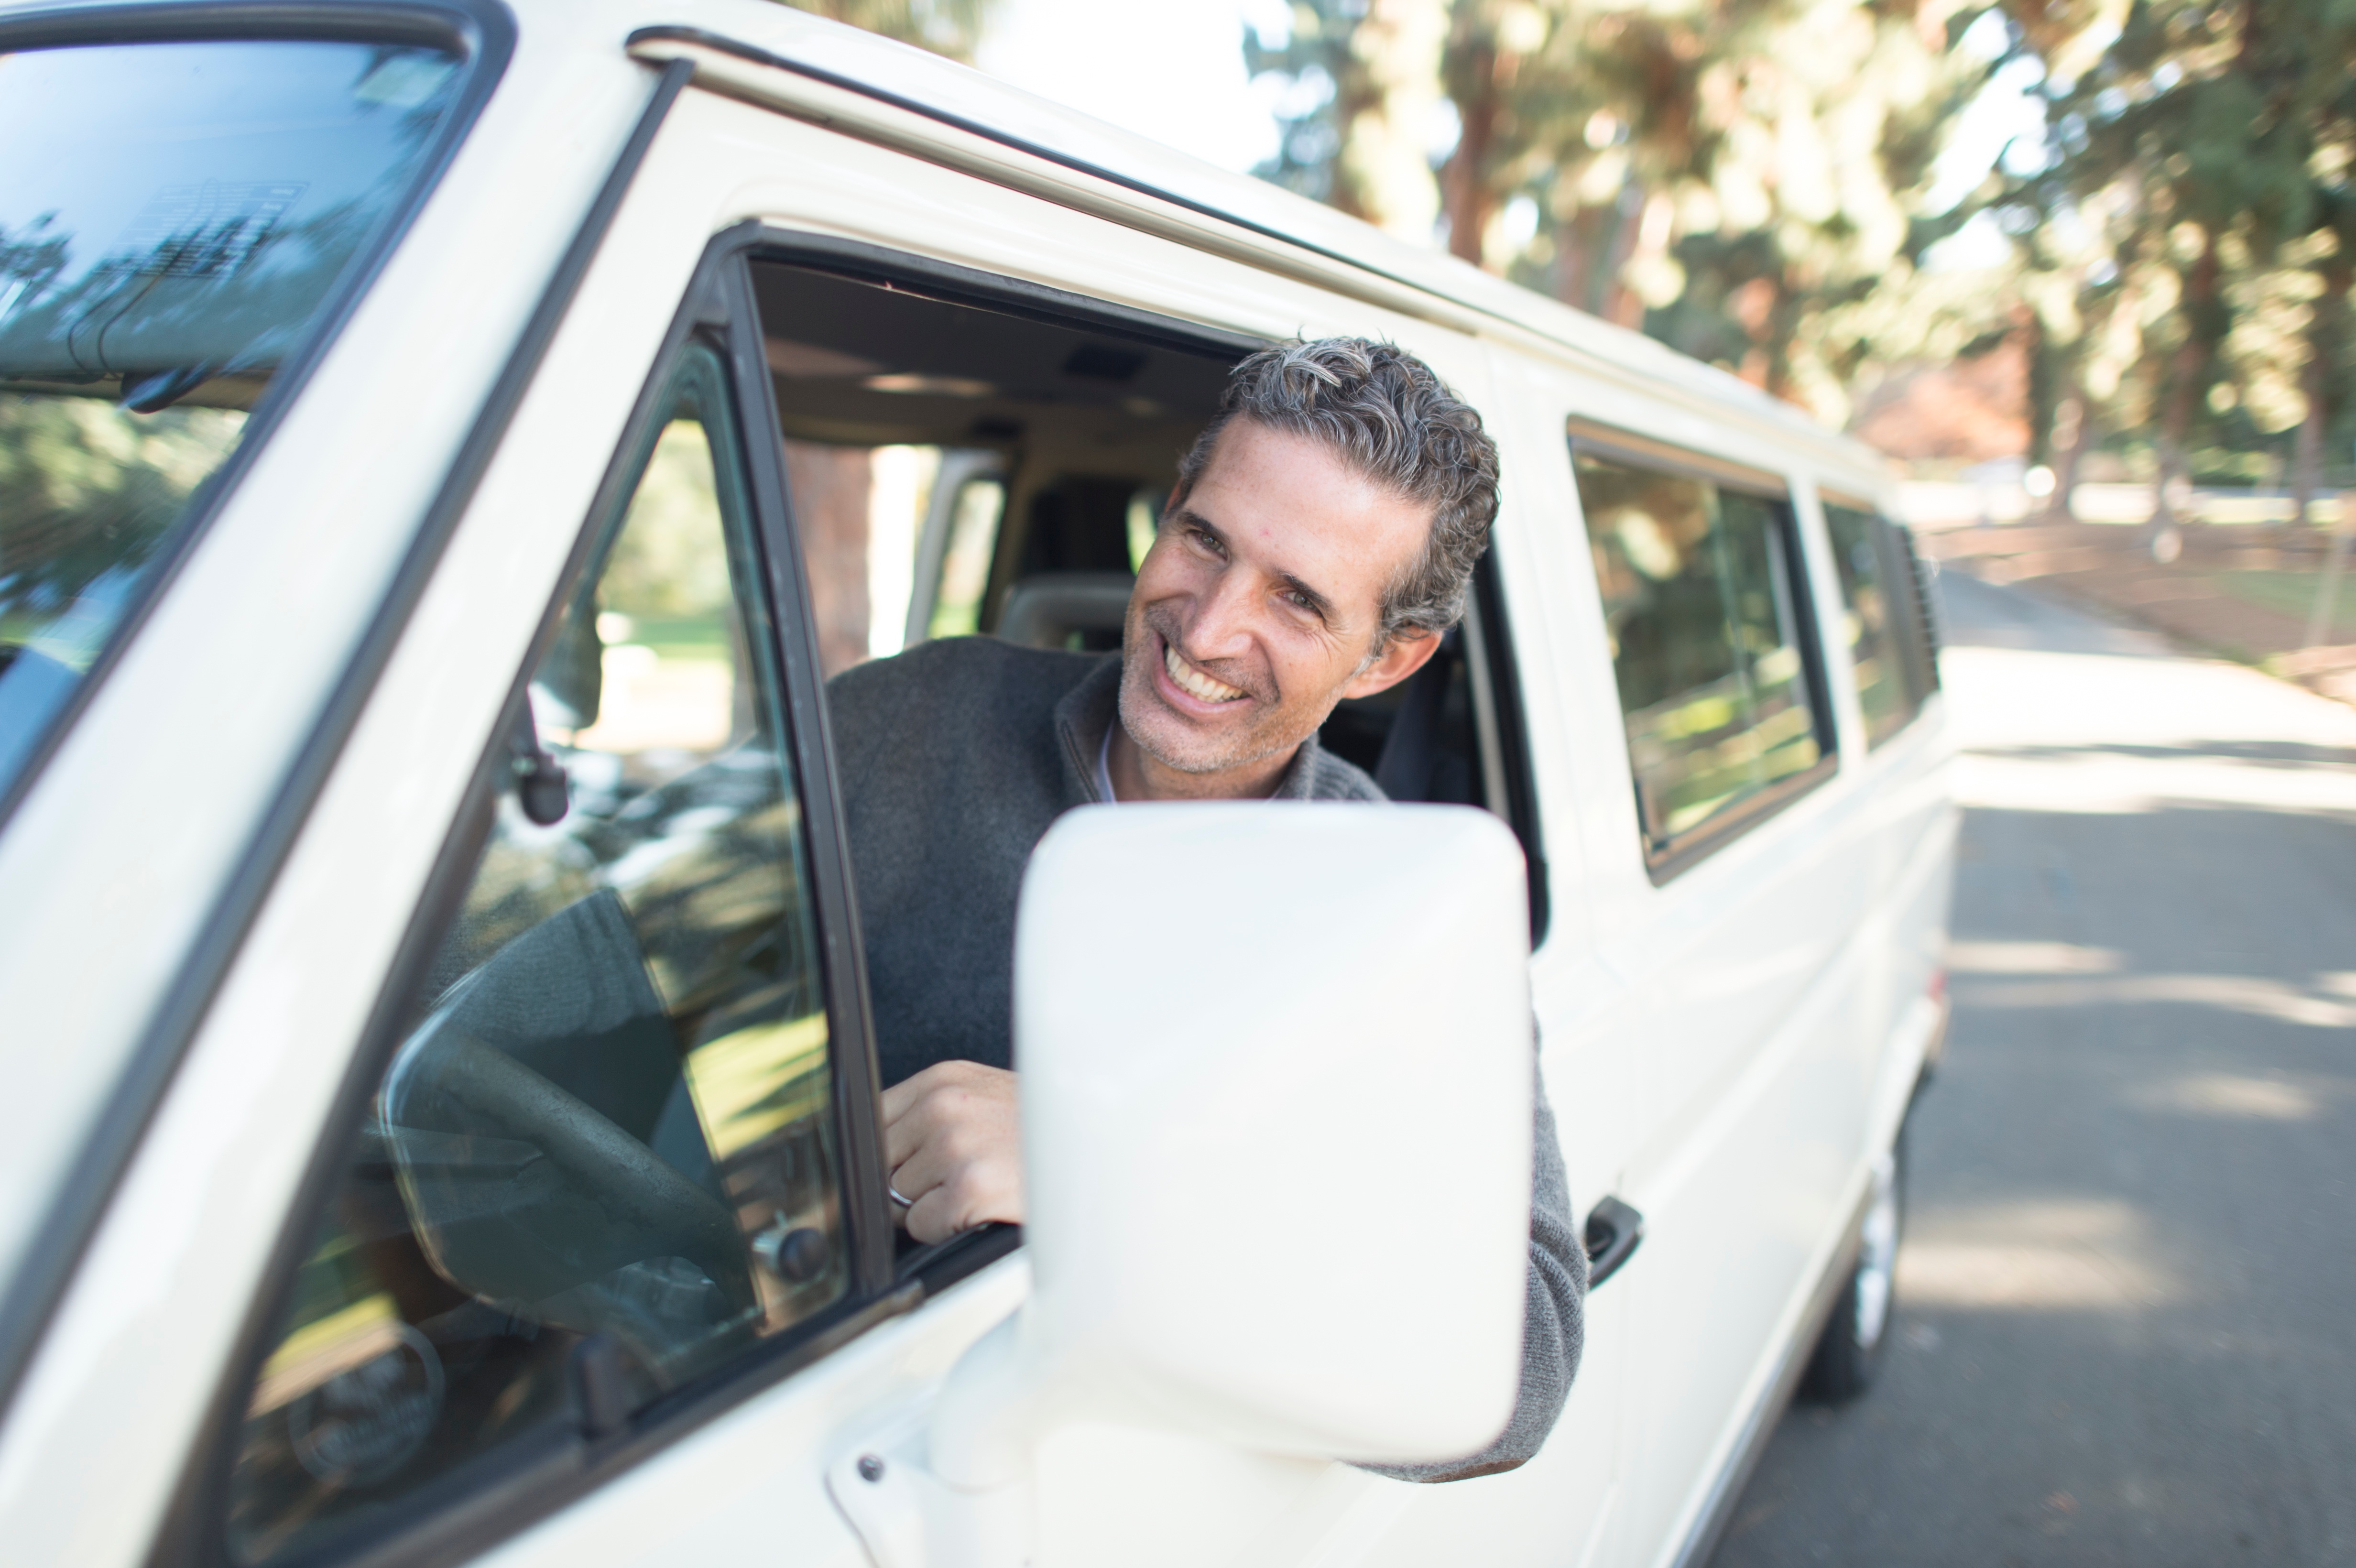
car, window, driving, vehicle, automobile make, automotive exterior, luxury vehicle